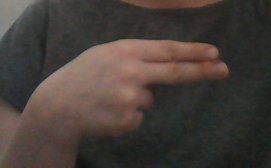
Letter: ain